Bulla Regia

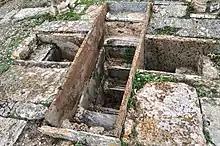
Highly unusual cruciform baptismal font

The Romans assumed direct control in 46BC, when Julius Caesar organized the province of Africa and rewarded the (perhaps simply neutral) conduct of Bulla during the recent civil war by making it a free city. Under Hadrian, it was raised to the status of a Roman colony and its citizens given full citizenship.